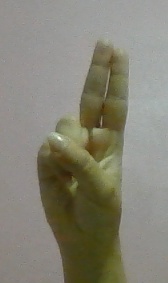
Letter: taa